Dry for wet

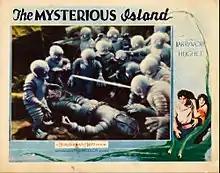
A scene from the film depicting about 14 frog-like humanoids gathered around a lying person in a diving suit. Around the scene, there is an illustration of a fierce white man and a scared white woman with an octopus. There are labels "The MYSTERIOUS Island", "with / LIONEL / BARRYMORE / LLOYD / HUGHES", "A Metro-Goldwyn-Mayer PICTURE", "PHOTOGRAPHED BY TECHNICOLOR PROCESS".

Dry for wet is a film technique in which smoke, colored filters, and/or lighting effects are used to simulate a character being underwater while filming on a dry stage. Fans and slow motion can be used to make hair or clothing appear to float in the current. In recent years, it has become possible to digitally add rising bubbles in post-production, heightening the realism.